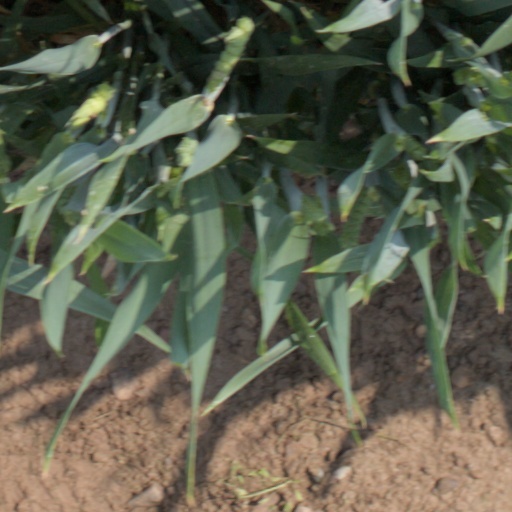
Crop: wheat